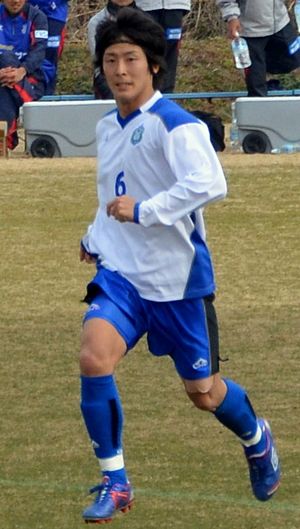
Ryota Nagaki
Ryota Nagaki er en japansk fodboldspiller.